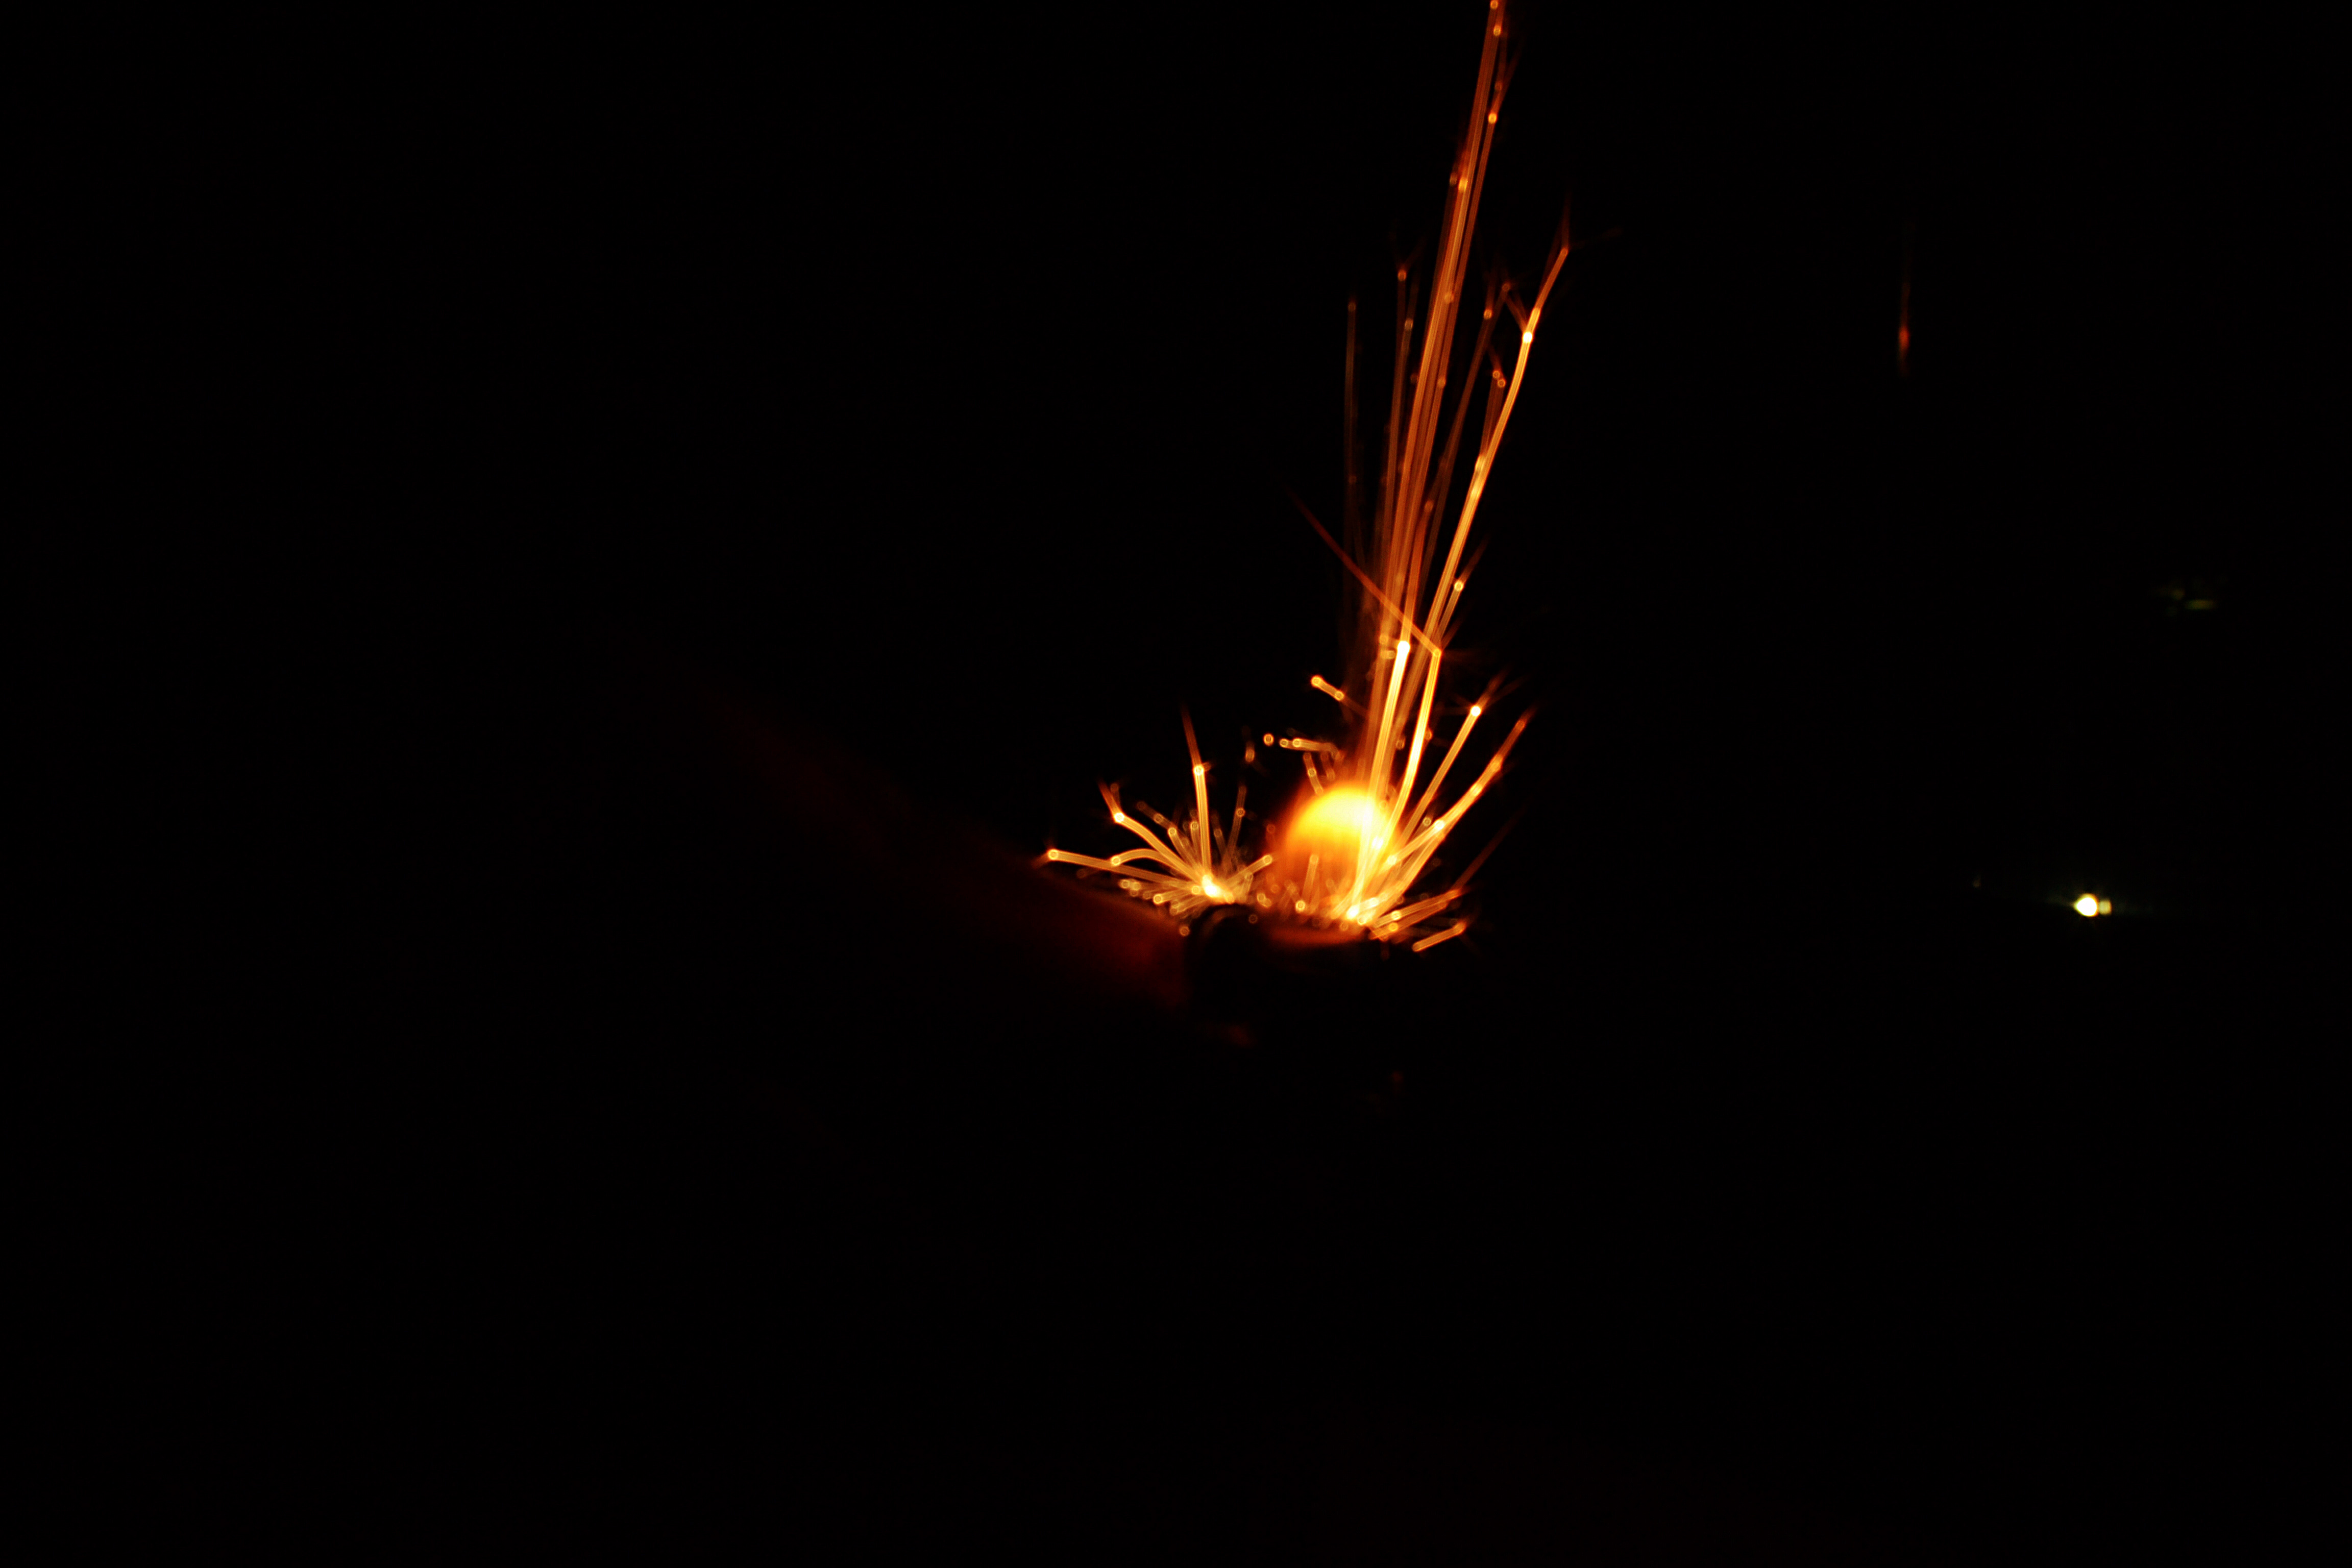
spark, lighter, night, fire, flame, heat, sparkler, event, diwali, darkness